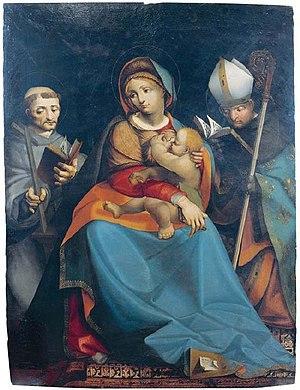
Pietro Grammorseo ou Pierre de Mons est un peintre d'origine flamande, sans doute de Mons en Hainaut, qui a effectué sa carrière en Italie dans le Piémont à Casale Monferrato au début du XVIᵉ siècle ; il y meurt en 1531 ou peu avant.